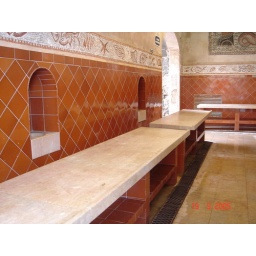
Mini fish market in St. Tropez